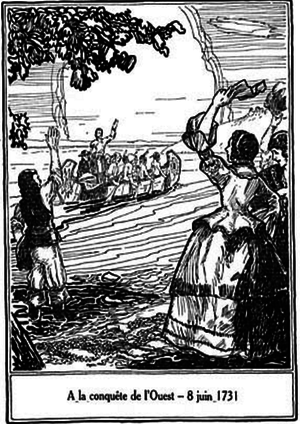
A la conquête de l'Ouest
Pierre Gaultier de Varennes, seigneur de la Vérendrye est un explorateur de la Nouvelle-France. Avec ses fils, il effectue de multiples expéditions dans le nord-ouest du continent américain. Pionnier de l'exploration française en Amérique du Nord, il est à l'origine d'un important réseau de forts et de postes de traite et noue des relations diplomatiques avec de multiples tribus autochtones.